25th Berlin International Film Festival

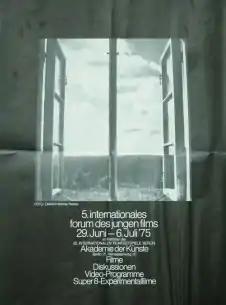
Festival poster

The 25th annual Berlin International Film Festival was held from 27 June – 8 July 1975.